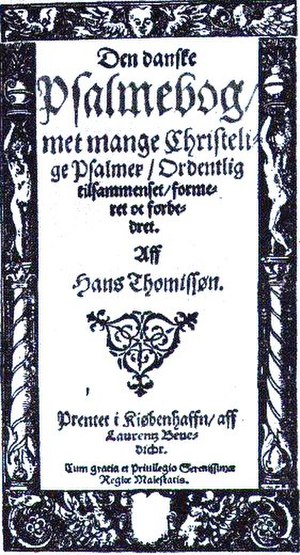
Hans Thomissøns Psalmebog 1569
Forsiden af Hans Thomissøns Psalmebog 1569.
"Hans Thomissøns Salmebog 1569 blev udarbejdet af præsten og salmisten Hans Thomissøn og blev tildelt kongelig autorisation i Danmark. Den komplette originale titel er ""Den danske Psalmebog, met mange Christelige Psalmer, Ordentlig tilsammenset, formeret oc Forbedret. Aff Hans Thomissøn"". Den blev udgivet af Lorenz Benedict i København i 1569.